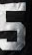
Number: 5